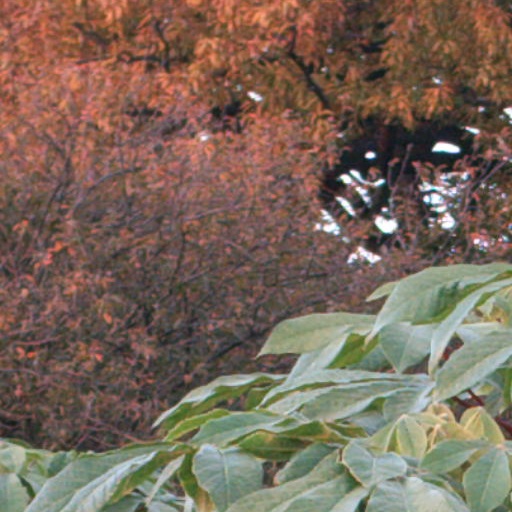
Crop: cassava